Hage Station

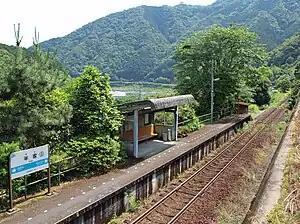
Platform of Hage Station in 2010

is a passenger railway station located in the Nishitosahage neighborhood of the city of Shimanto, Kōchi Prefecture, Japan. It is operated by JR Shikoku and has the station number "G33".